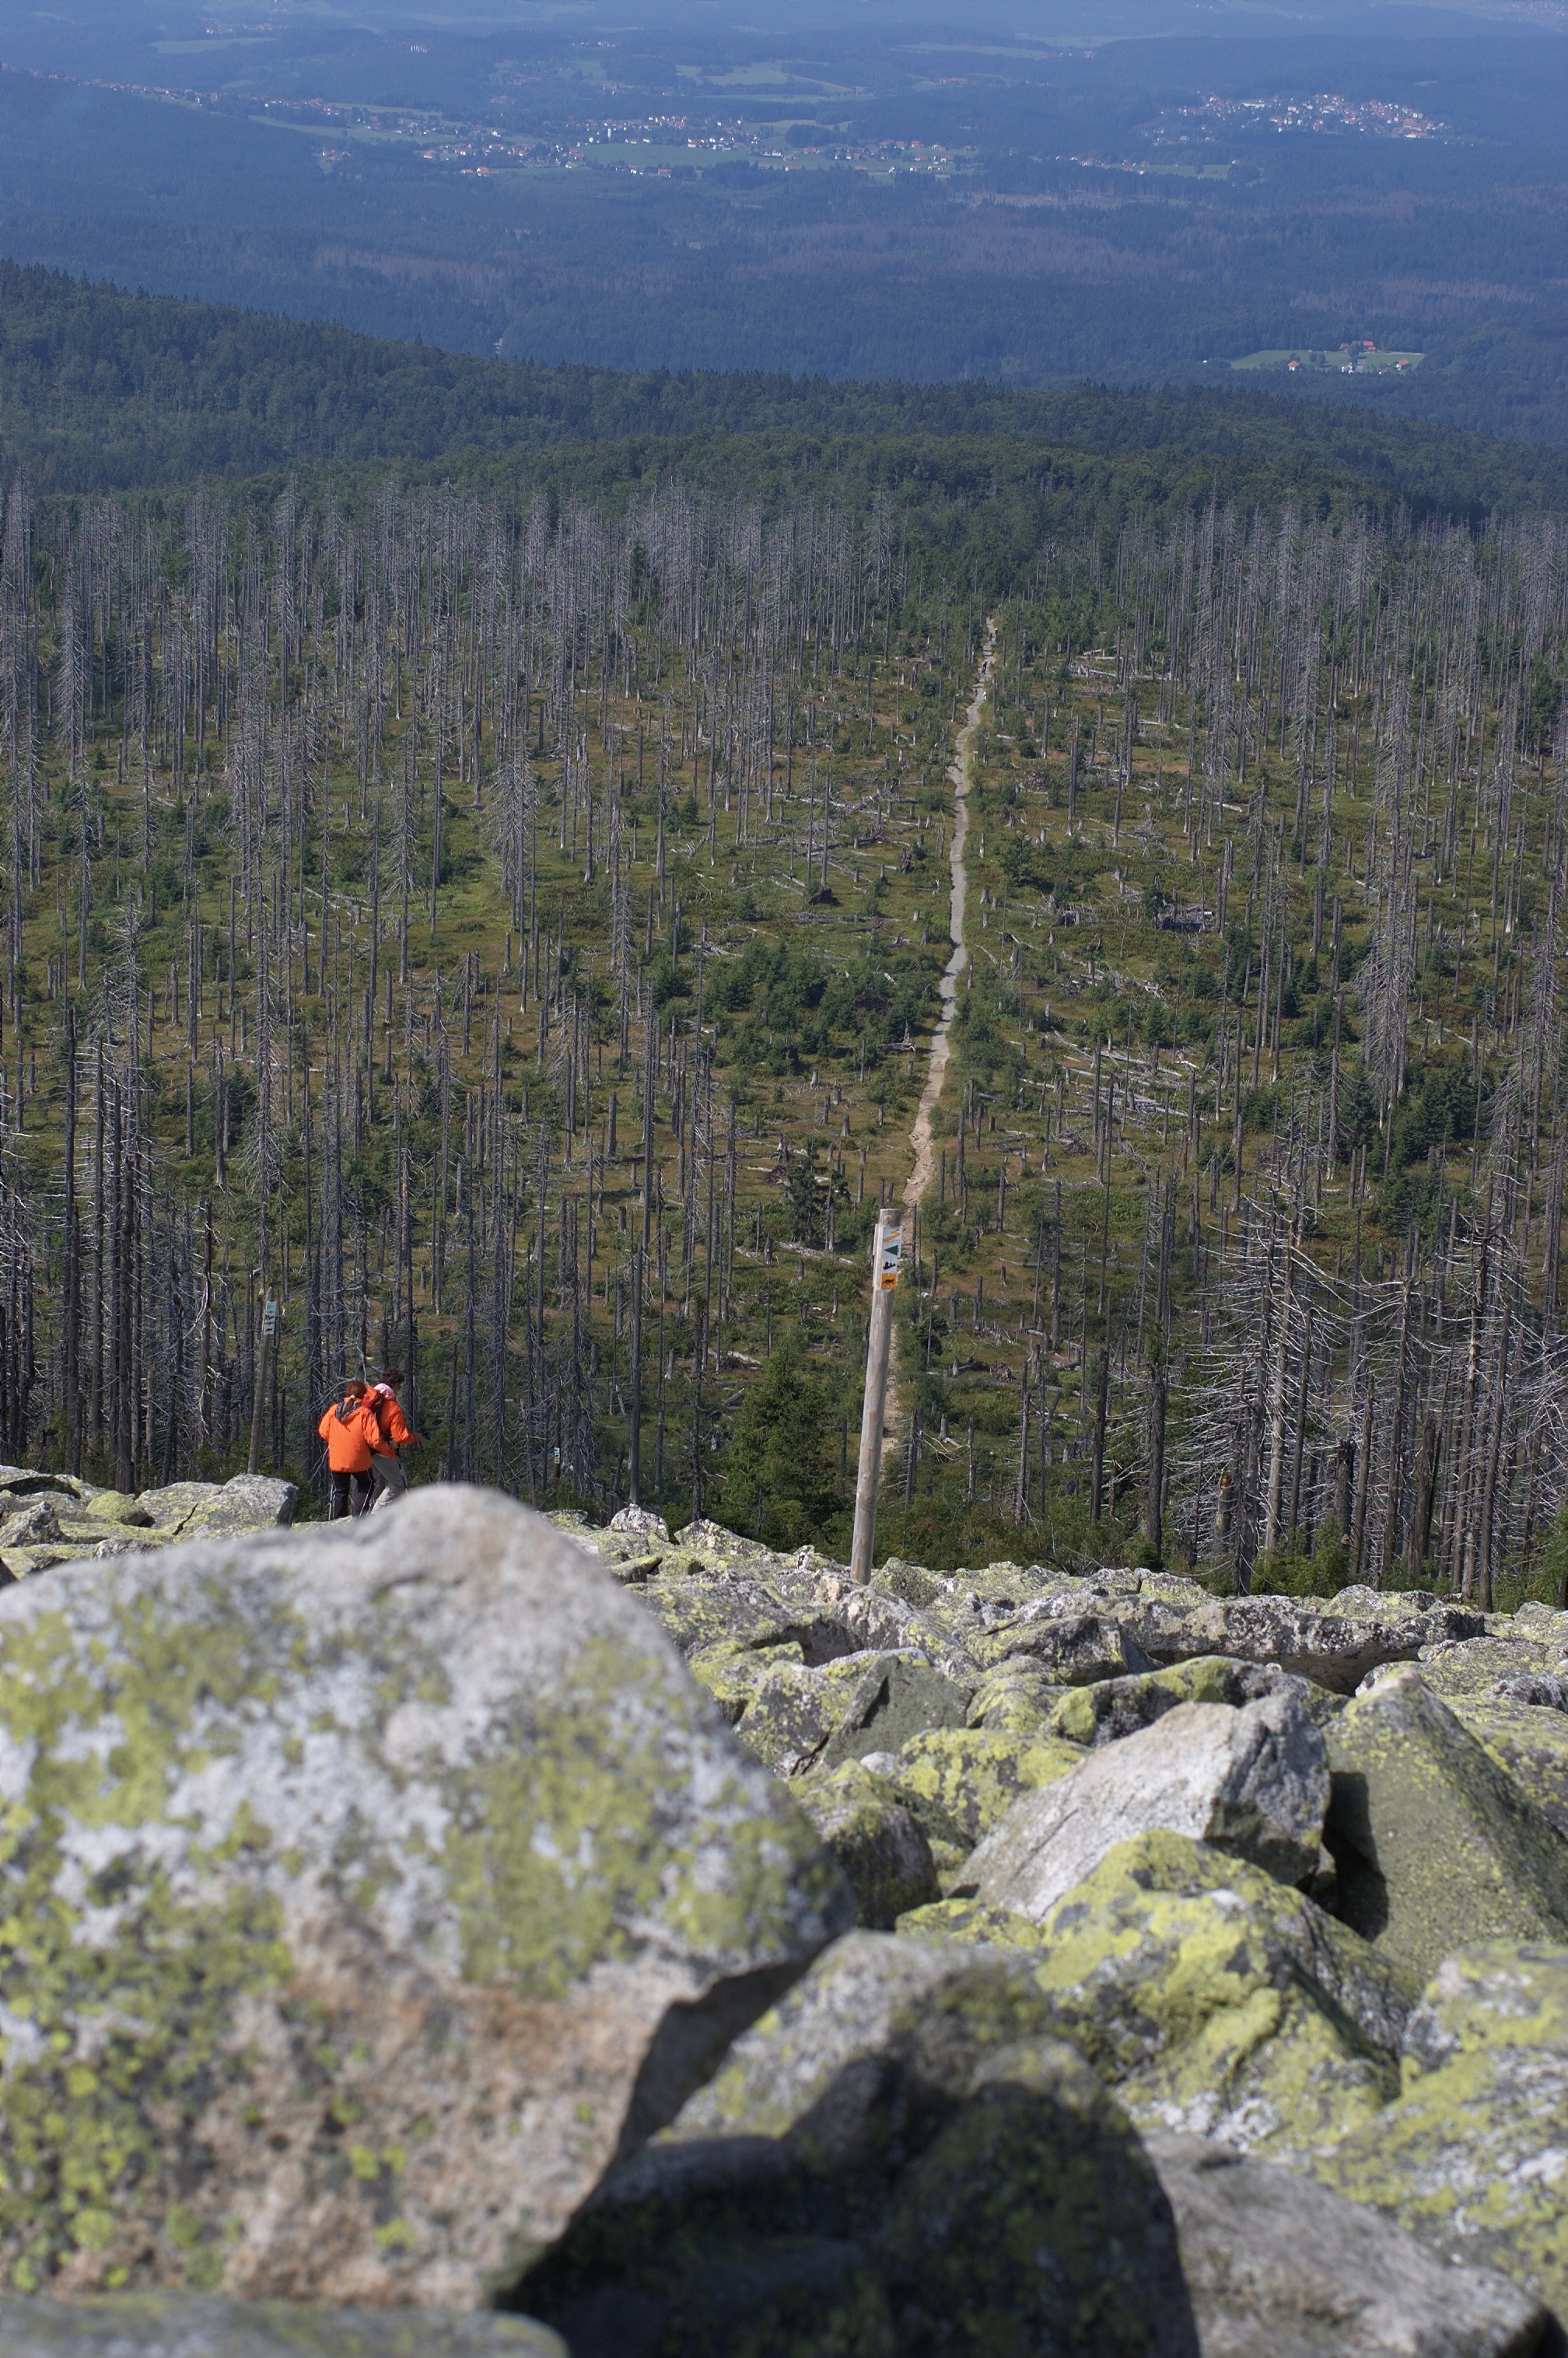
tree, nature, forest, rock, wilderness, walking, mountain, hiking, trail, lake, adventure, valley, mountain range, cliff, terrain, ridge, summit, 50mm, geology, backpacking, plateau, rawtherapee, germany, deutschland, pentax, bayern, bavaria, fell, lenstagged, steffenzahn, k100d, justpentax, fa50, fa50mm, smcpentaxfa11450mm, pentaxfa50mm, smcpfa50mmf14, bayerischerwald, mountain pass, mountainous landforms, geological phenomenon